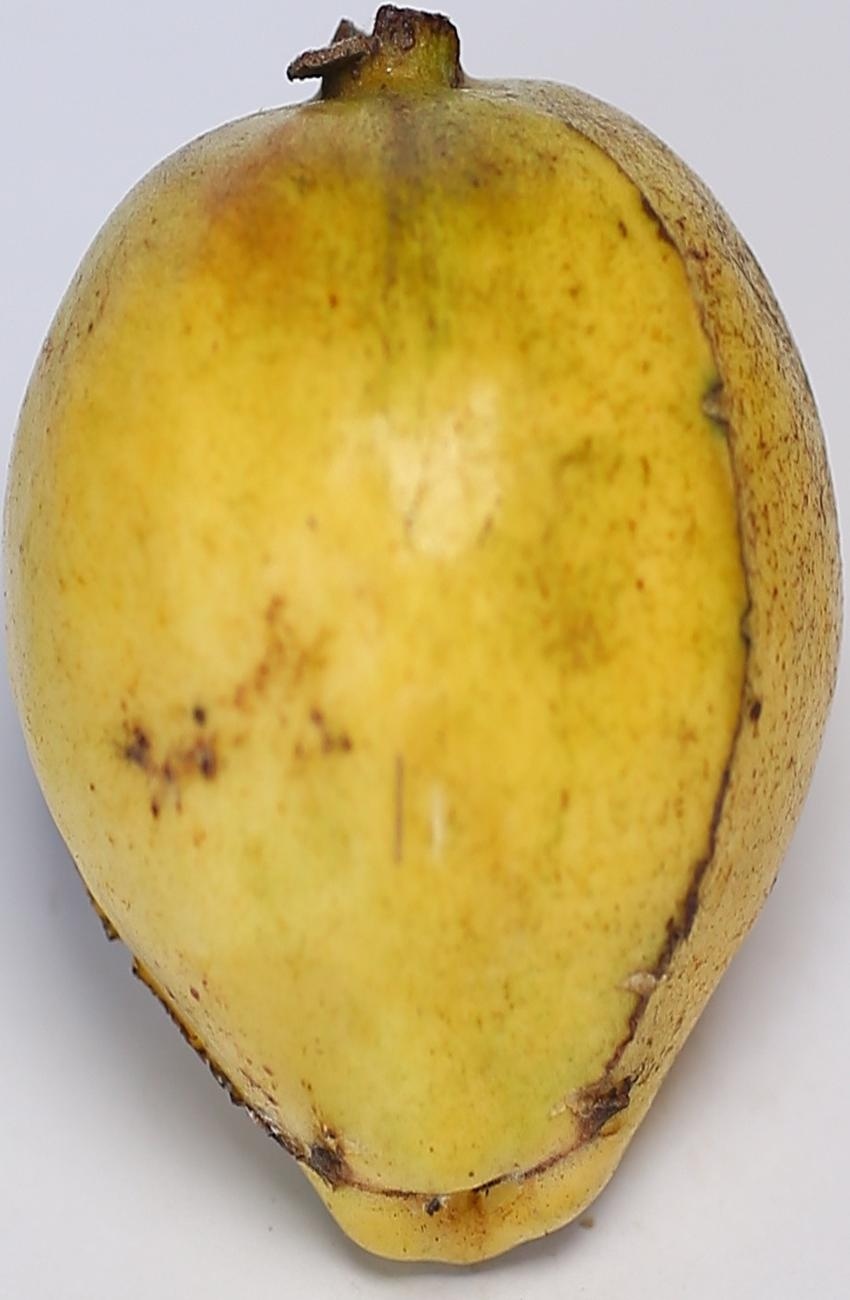
Maturity: ripe
Variety: riyali